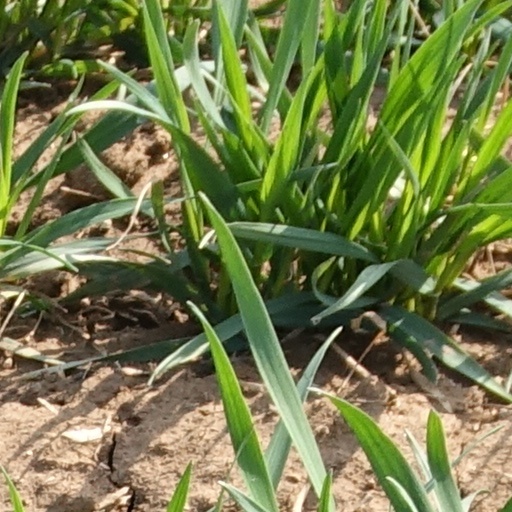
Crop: wheat